Alexander Kaidanovsky

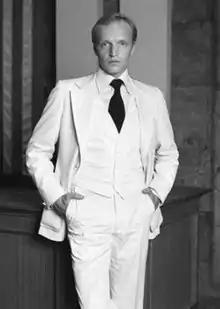
Alexander Kaidanovsky in 1980

Alexander Leonidovich Kaidanovsky (23 July 1946 — 2 December 1995) was a Soviet and Russian actor and film director.